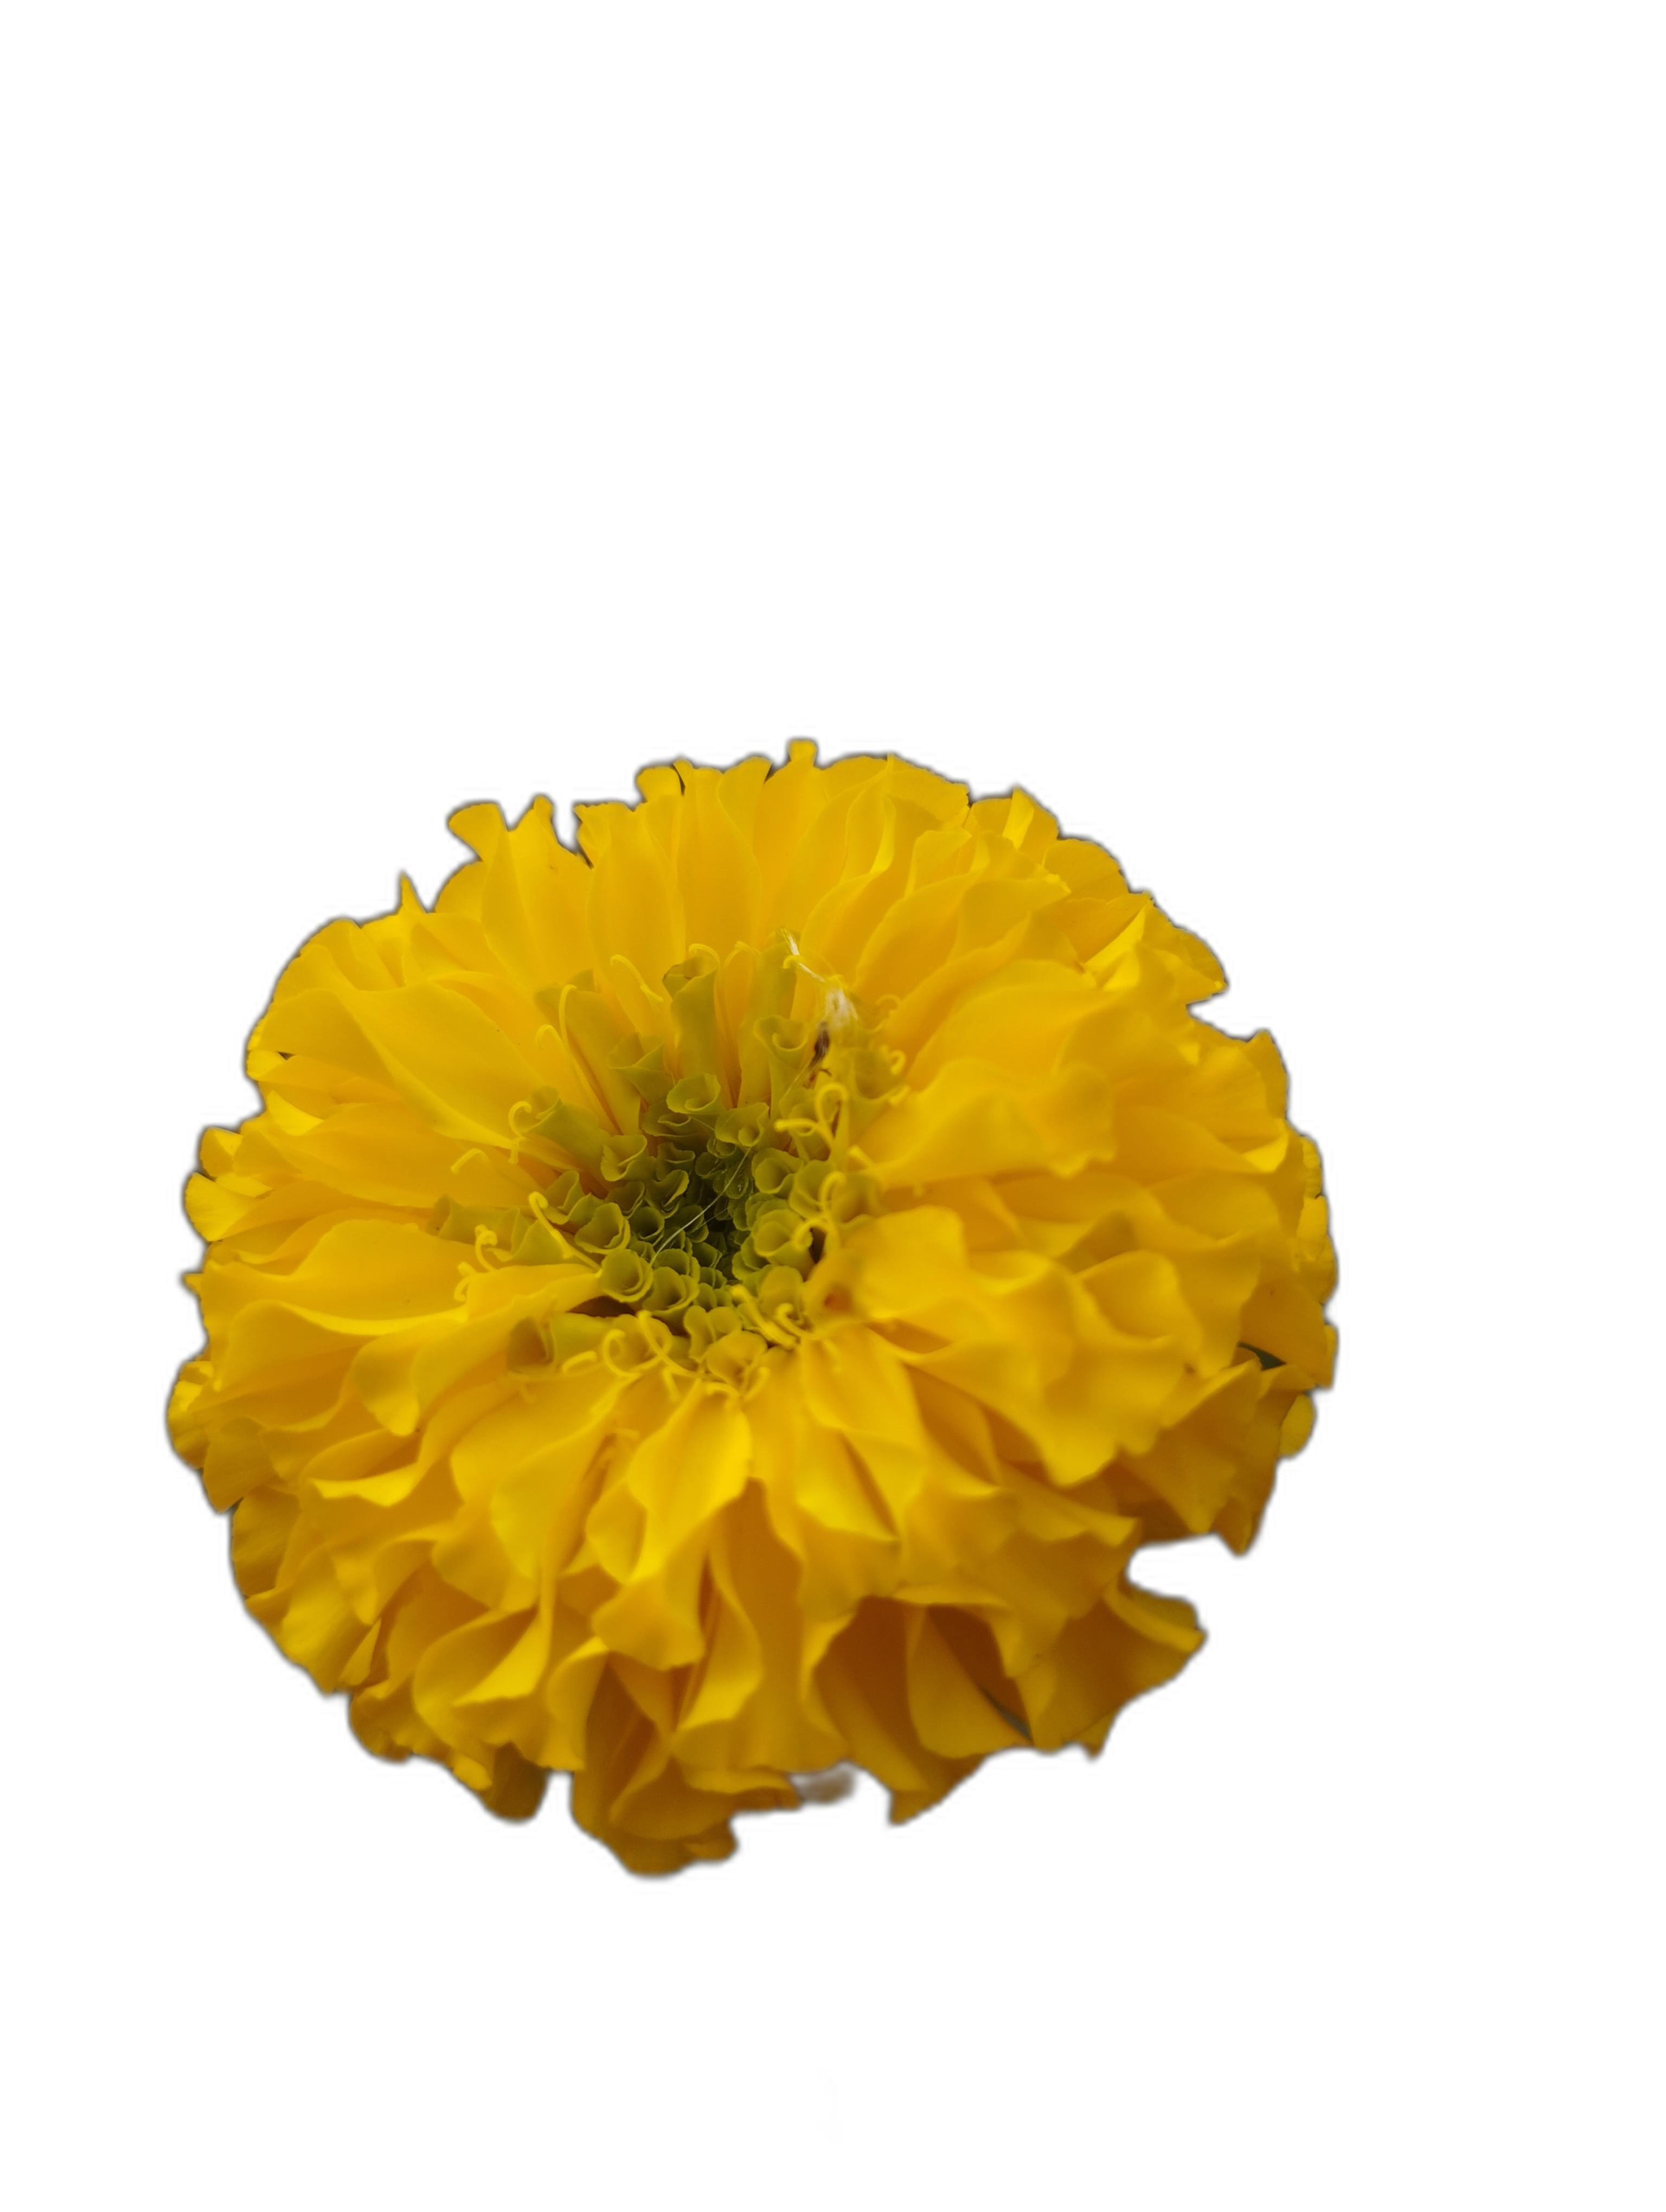
Label: Marigold